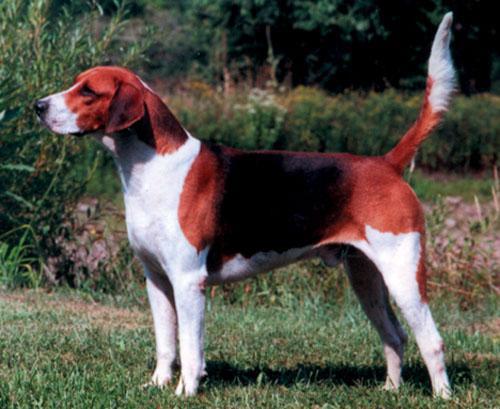
English_foxhound